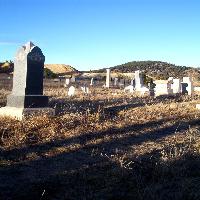
Weather: sun or clear